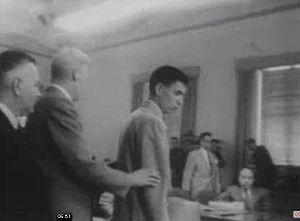
John « Jack » Gilbert Graham né le 23 janvier 1932 et mort le 11 janvier 1957 est un tueur de masse américain. Il a tué 44 personnes en cachant une bombe à la dynamite dans la valise de sa mère, valise qui a ensuite été chargée à bord du vol United Airlines 629. Il est exécuté le 11 janvier 1957 à 20 heures 08, dans une chambre à gaz du Colorado State Penitentiary, le pénitencier d'État du Colorado.